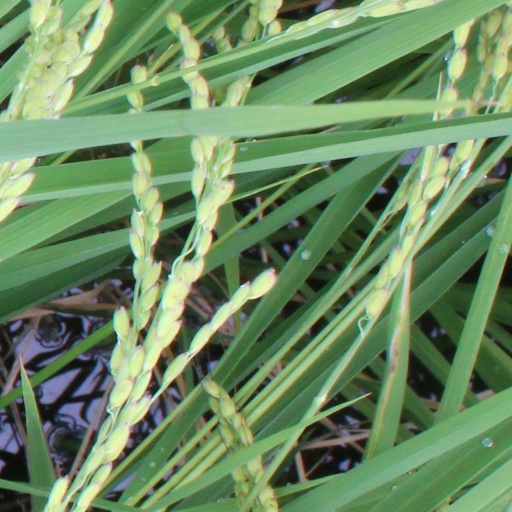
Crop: rice